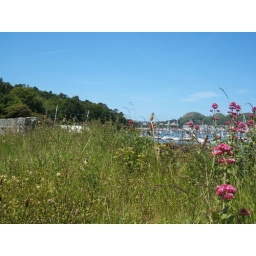
Looking out at the boats on the river from the riverfront in Conwy, Wales.